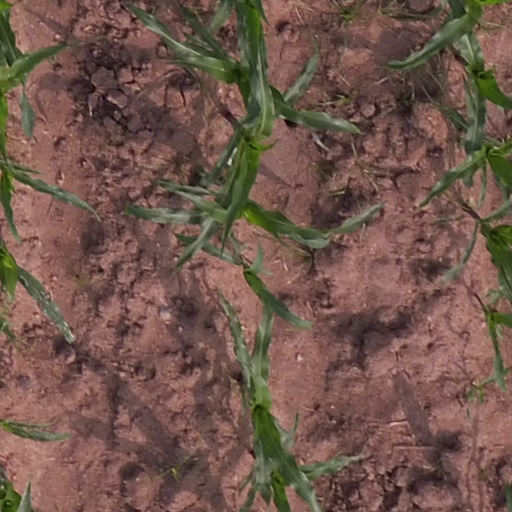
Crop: maize; corn